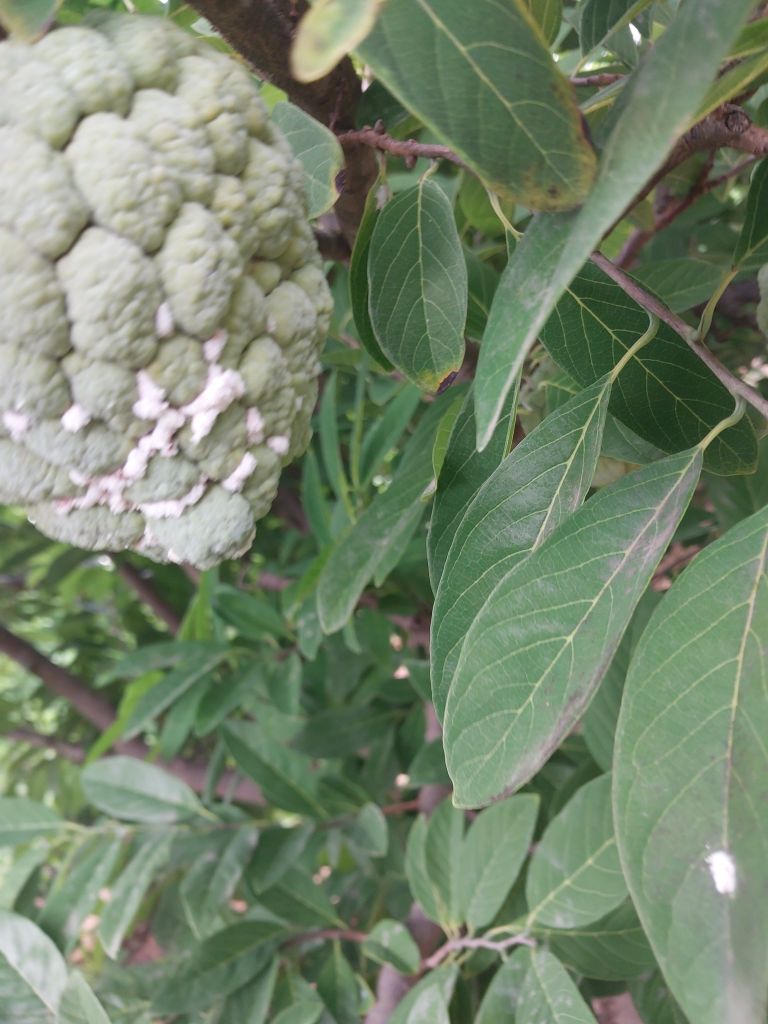
Disease label: Mealy Bug